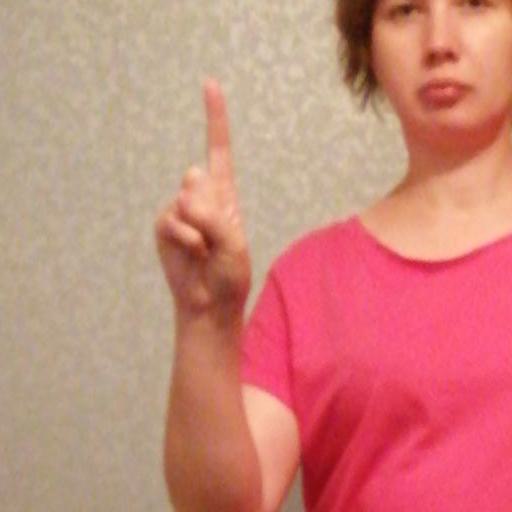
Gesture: one